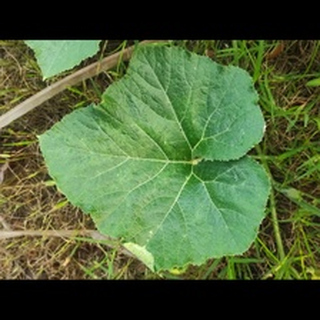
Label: healthy_pumpkin